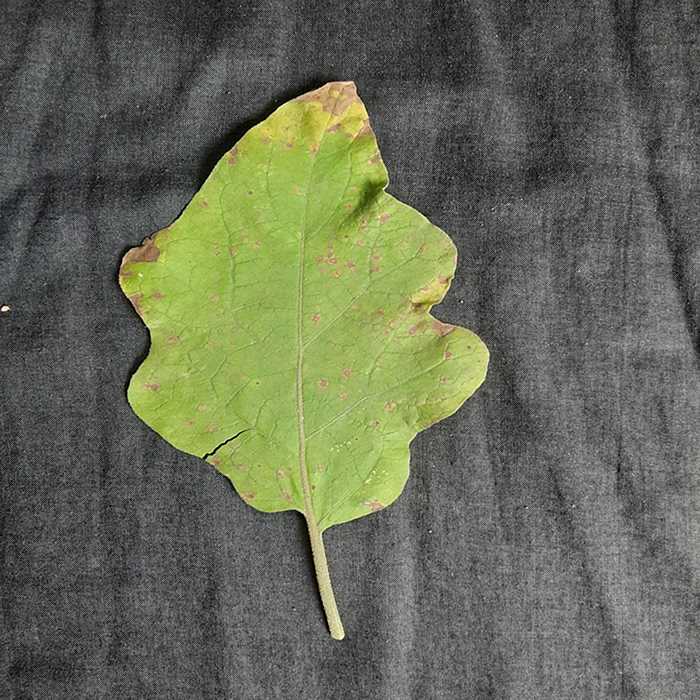
Plant: Eggplant
Label: Eggplant Cercopora leaf spot